Education in the Dominican Republic

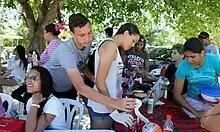
Young people in Dominican Republic.

In 2005, a test was administered to students at grade levels 3, 4, and 5 to assess their competency in reading comprehension and mathematics curriculum from grade levels 1, 2, and 3. This test was called the Consorcio de Evaluación e Investigación Educativa (CEIE). In reading comprehension, the students were given 21 questions. Students were able to answer, on average, 7.37 questions on the test. The exam also found that girls performed better on the reading comprehension test than boys. In mathematics, students were given 35 questions. On average, the third grade students were able to answer 5.9 questions, the fourth grade students were able to answer 9.02 questions, and the fifth grade students were able to answer 11.94 questions. The researchers studying the exams claim that the results show that students were not learning the basics of reading comprehension and mathematics that they should be learning grades 1–3. The study also found that students at private schools performed better than students at public schools. Over 80% of children attend public schools.